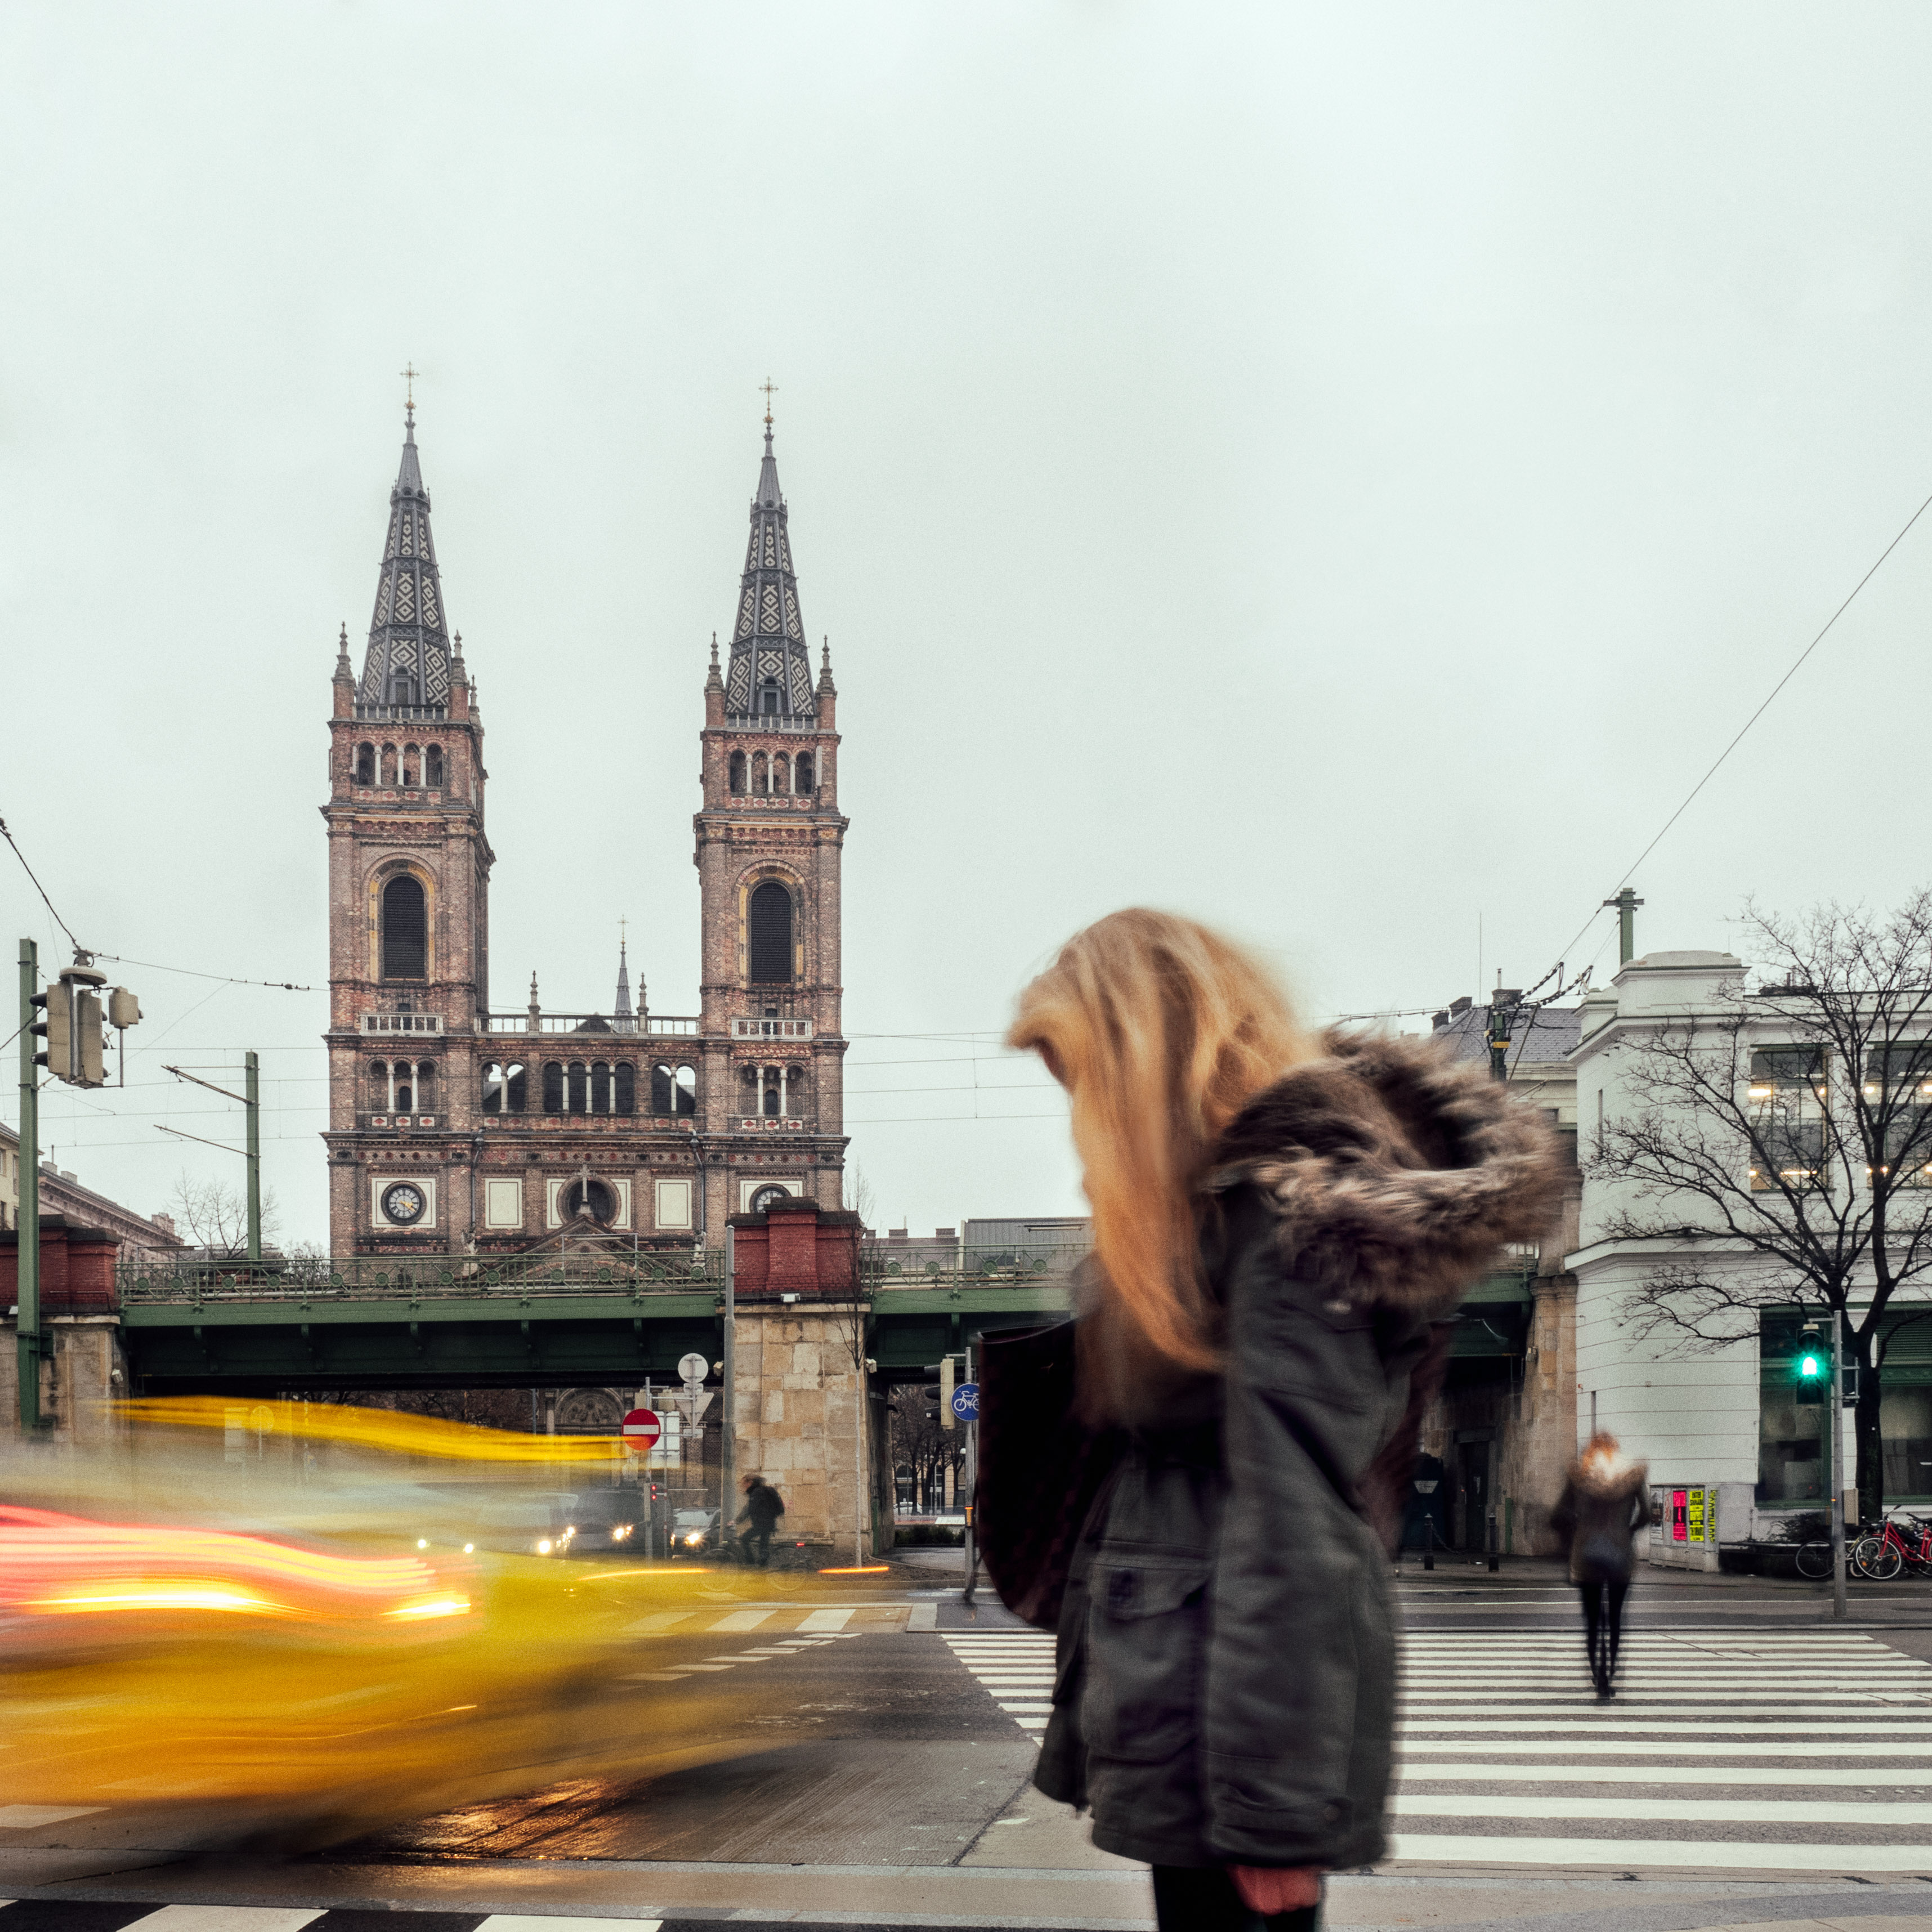
pedestrian, winter, road, street, city, cityscape, austria, infrastructure, wien, twins, urban area